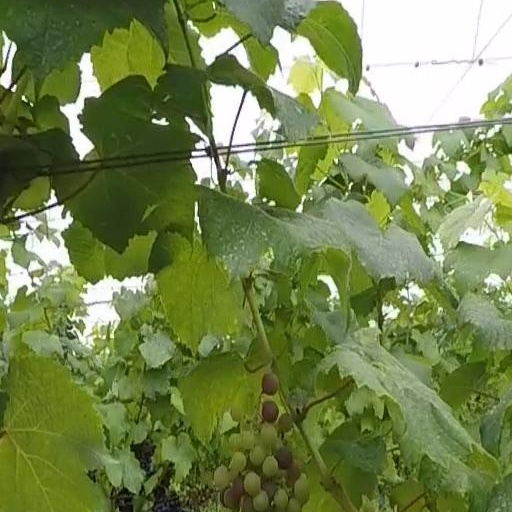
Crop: grape